Thomas J. Campbell (American football)

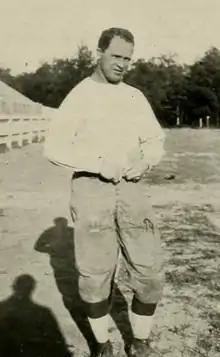
Campbell pictured in "Yackety Yack 1917", UNC yearbook

Thomas Joseph Campbell (October 27, 1886 – February 28, 1972) was an American banker and football player and coach. He served as the head football coach at Bowdoin College in 1915, at the University of North Carolina at Chapel Hill from 1916 to 1919, and at the University of Virginia in 1922, compiling a career college football record of 16–16–2. Campbell played football at Harvard University, from which he graduated in 1912.